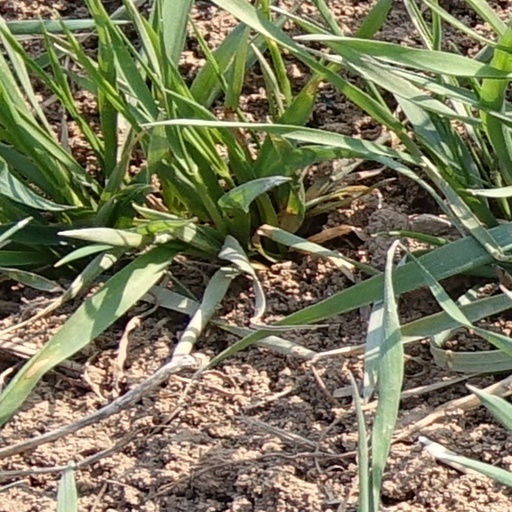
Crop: wheat